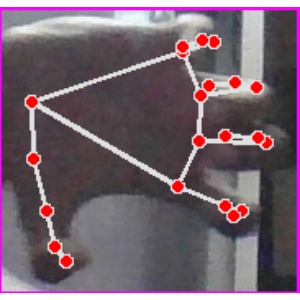
अक्षर: त